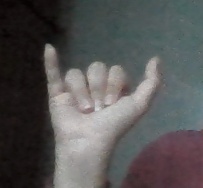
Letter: ya